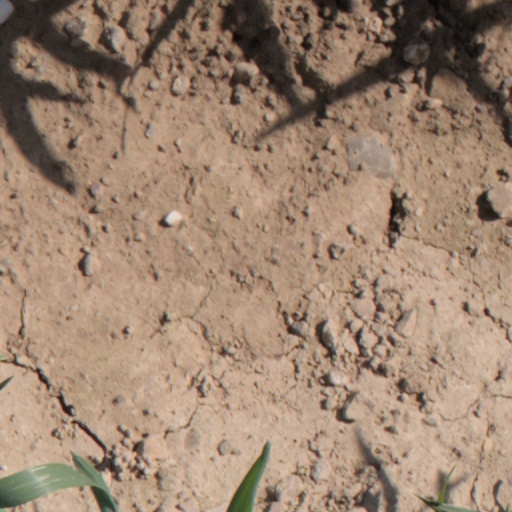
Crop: wheat